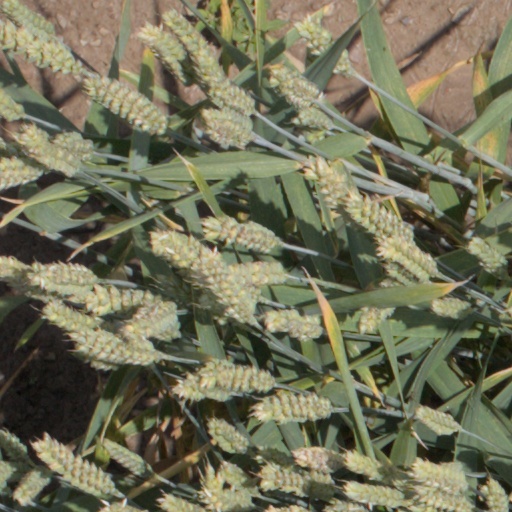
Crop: wheat